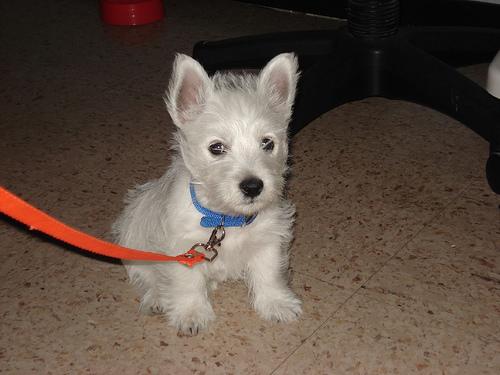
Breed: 209-n000040-West_Highland_white_terrier